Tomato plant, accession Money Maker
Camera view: tilt-top (135 deg); turntable rotation: 270 degrees
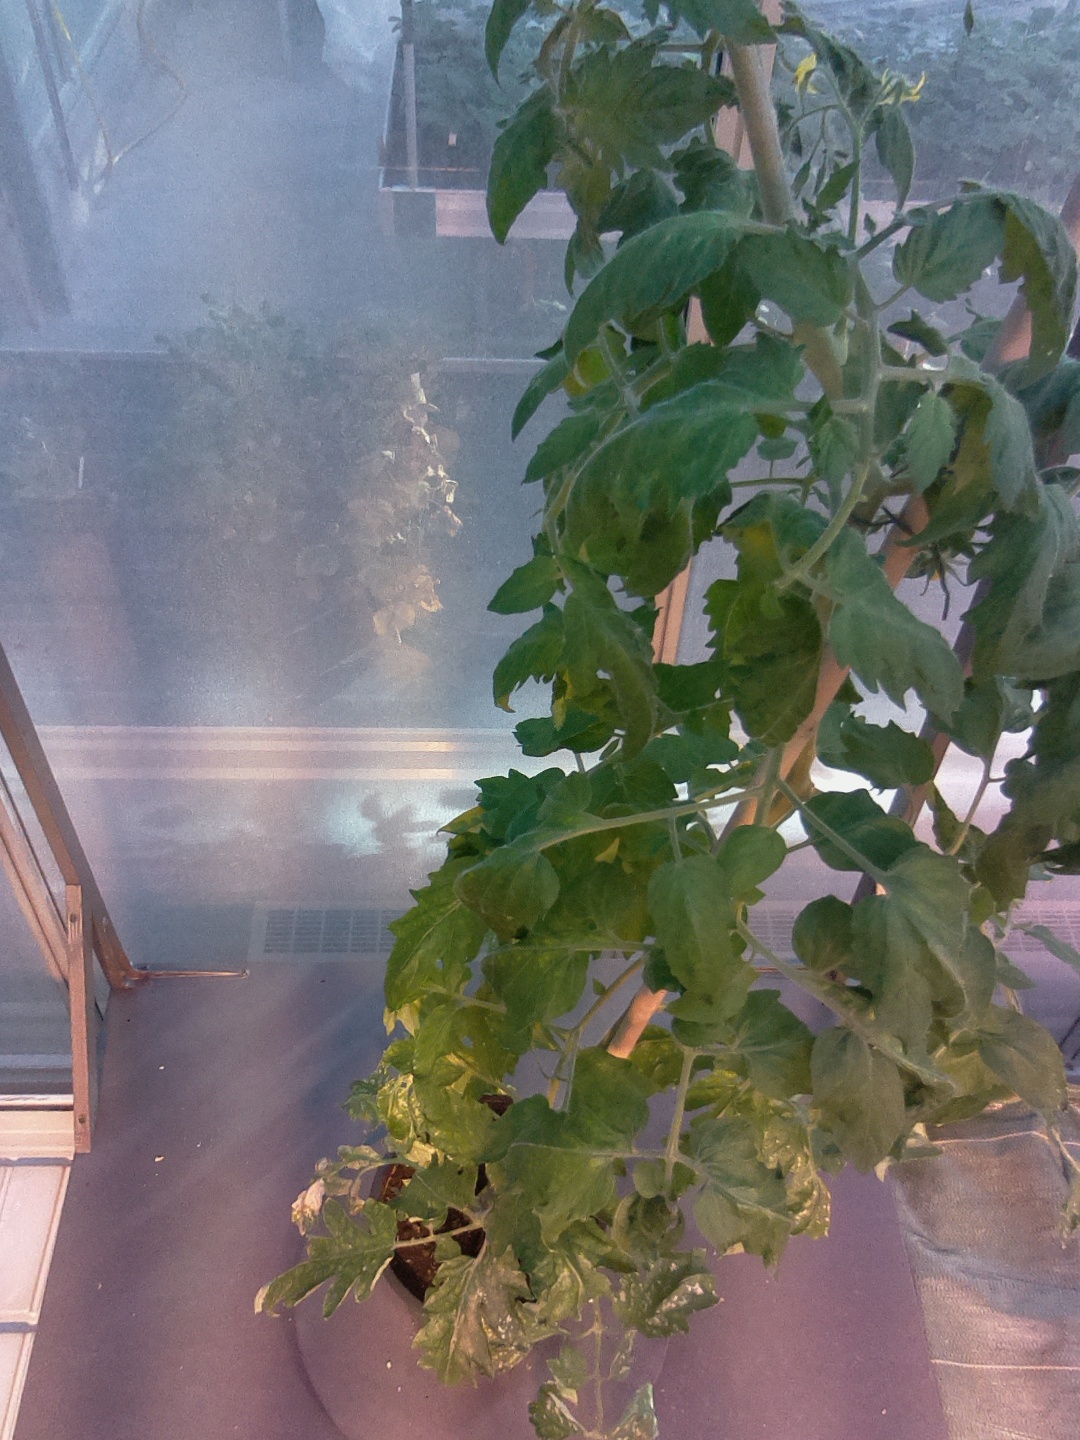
BBCH growth stage 67: Full flowering, 70%-80% of flowers open, more petals falling